Haining Library

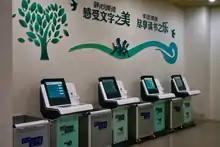
Automated machines for returning and borrowing

As of August 2018, the library contains 1.7 million items, with over 27 thousand ancient books included. In 2017, the Library received 3,184,320 person-times of visitors, with the number of the new registered reader card increasing by 26,882. The annual circulation of the books reached 4,930,618 book-times, which means averagely, every Haining resident borrowed 5.9 books in the year. In the financial year of 2016, the Library had 28 employees as civil servants, with an income of 16,766,874.91 RMB and an outgoing of 17,880,009 RMB. Haining Library is affiliated to Haining Municipal Bureau of Culture, Radio, Television, Tourism and Sport. The Library Council, consisting of 13 members, is the supervisor and policy maker of the Library.